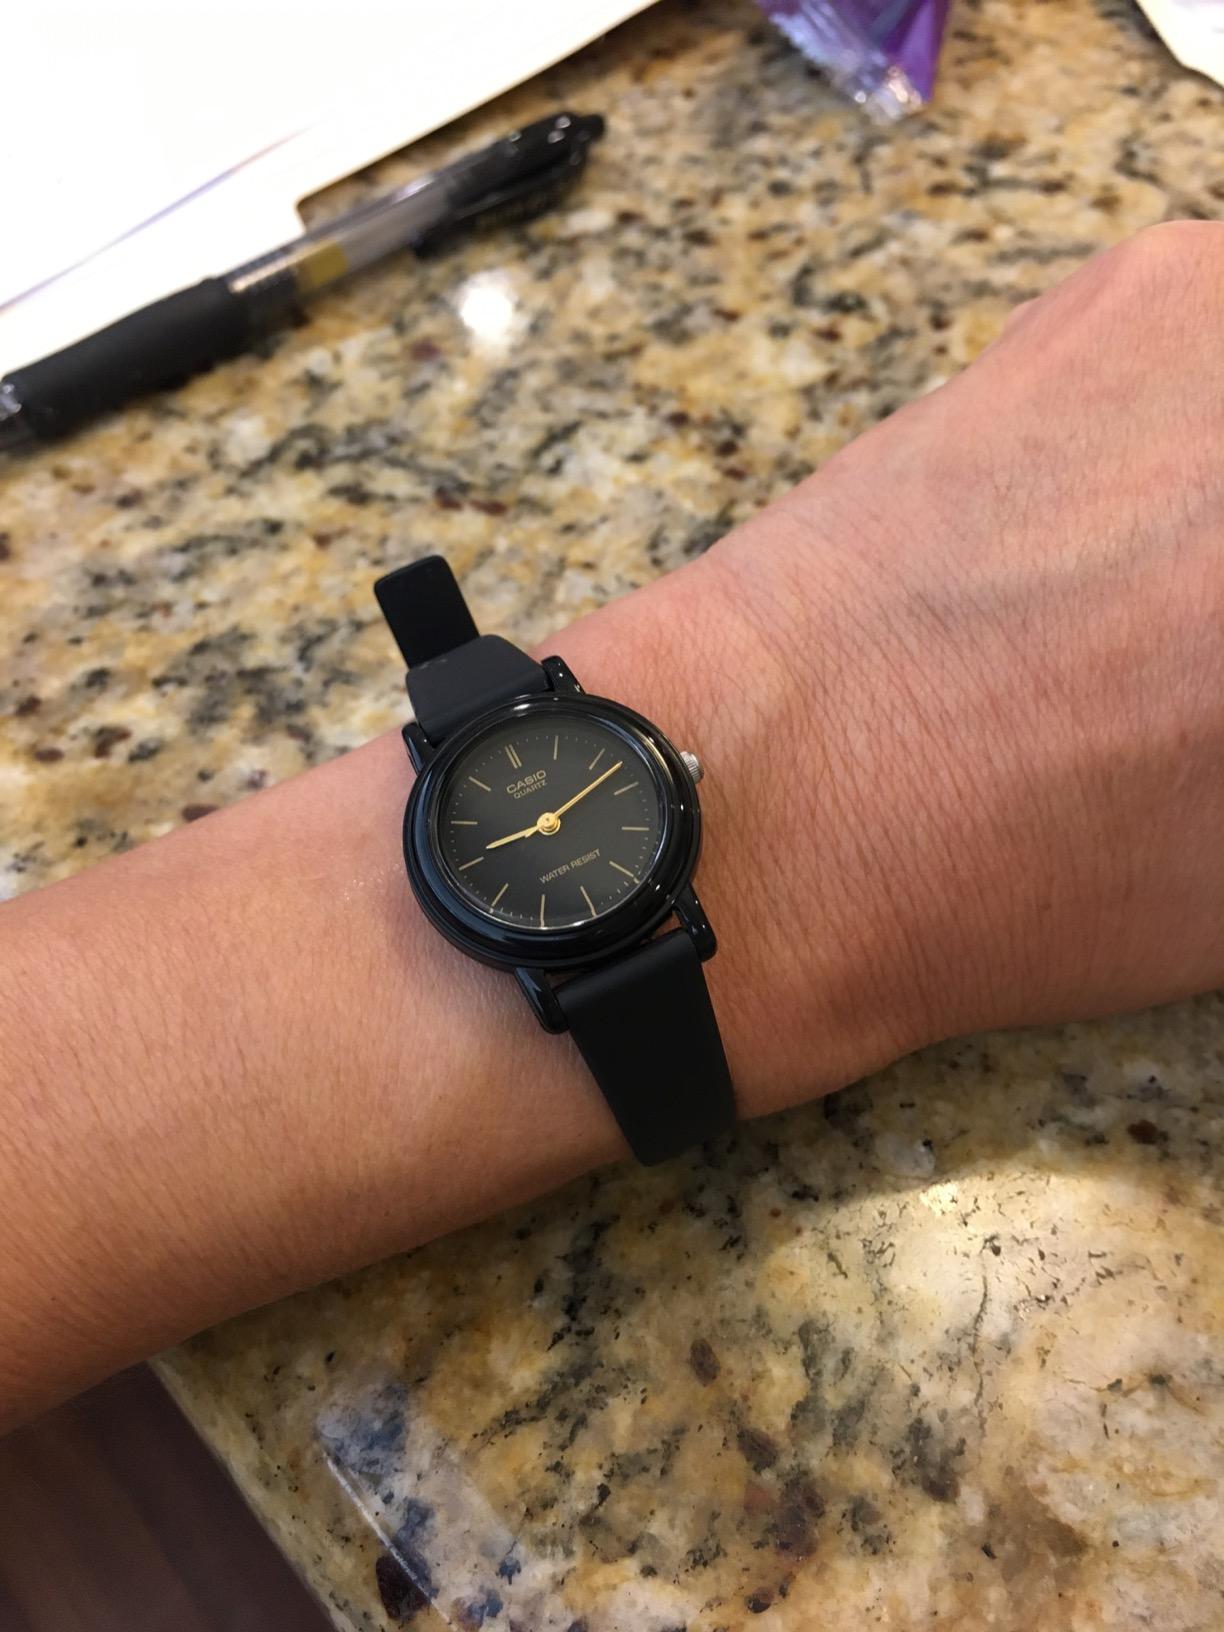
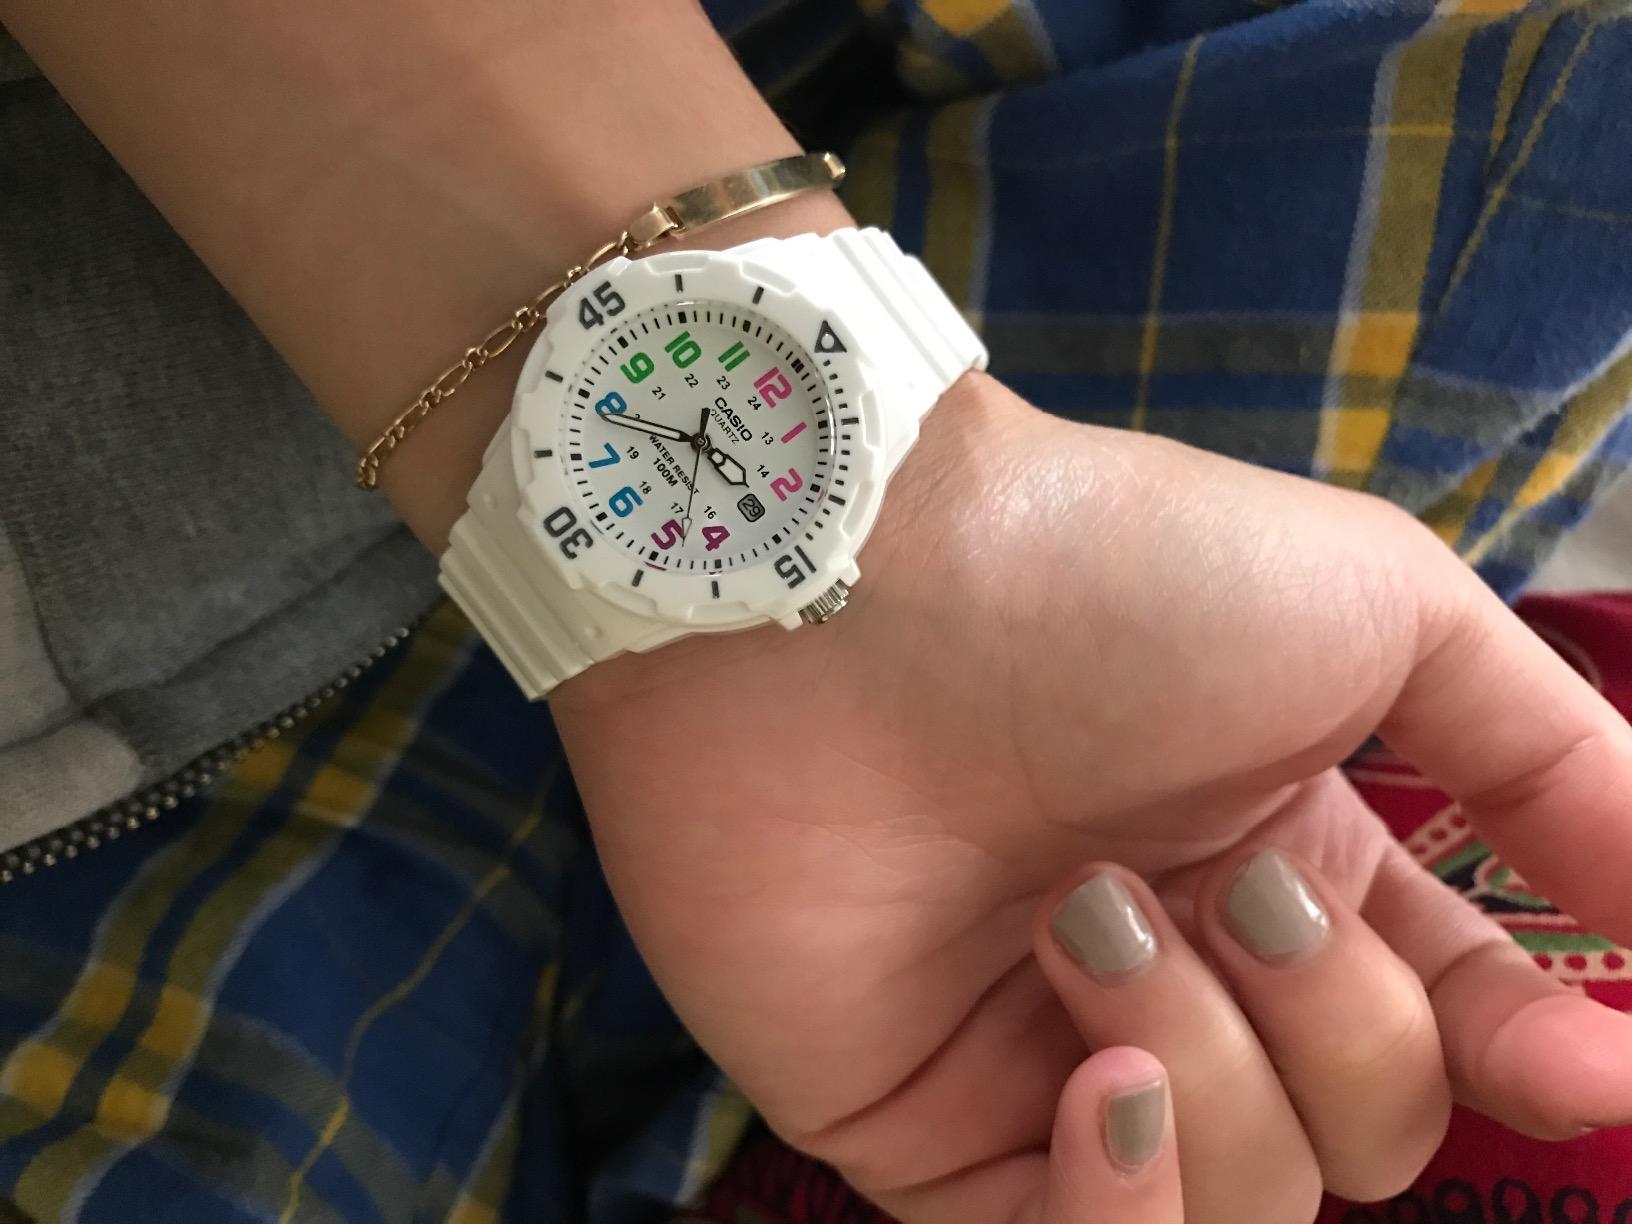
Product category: accessories_watch
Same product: no